Fokker D.II

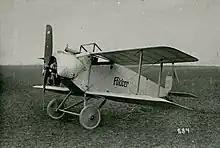
First M.17 prototype

The first prototype greatly resembled the first prototype of the M.16 with a fuselage that completely filled the space between the single-bay wings, but this also had the M.16's significant disadvantage of severely restricted visibility forward and downwards. The second prototype shared the single-bay wings with the earlier aircraft, but the fuselage was reduced in height so that the upper wing had to be supported on cabane struts to improve the pilot's view. Flight testing revealed that the fuselage was too short, the wingspan too great and the engine was too weak. The third prototype had a longer fuselage, slightly shorter wings and a more powerful 75 kW (100 hp) Oberursel U.I engine, with a new rudder. It was evaluated by the Imperial German Air Service in April 1916 and provisionally accepted for production as it was judged to be an improvement over the E.III. A contract for a dozen pre-production D.IIs was awarded in July and four batches for 169 production models were awarded through October.